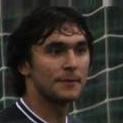
Age: 21